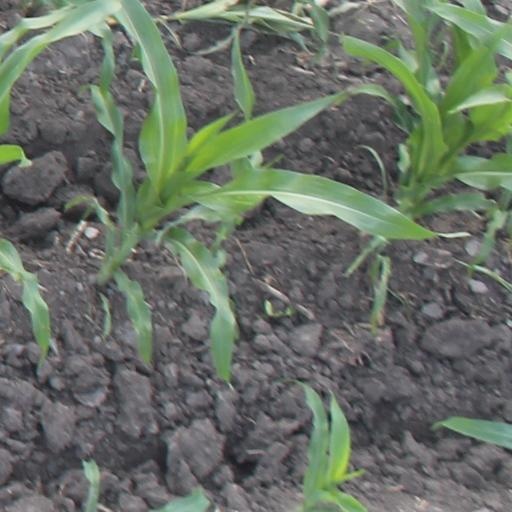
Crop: maize; corn